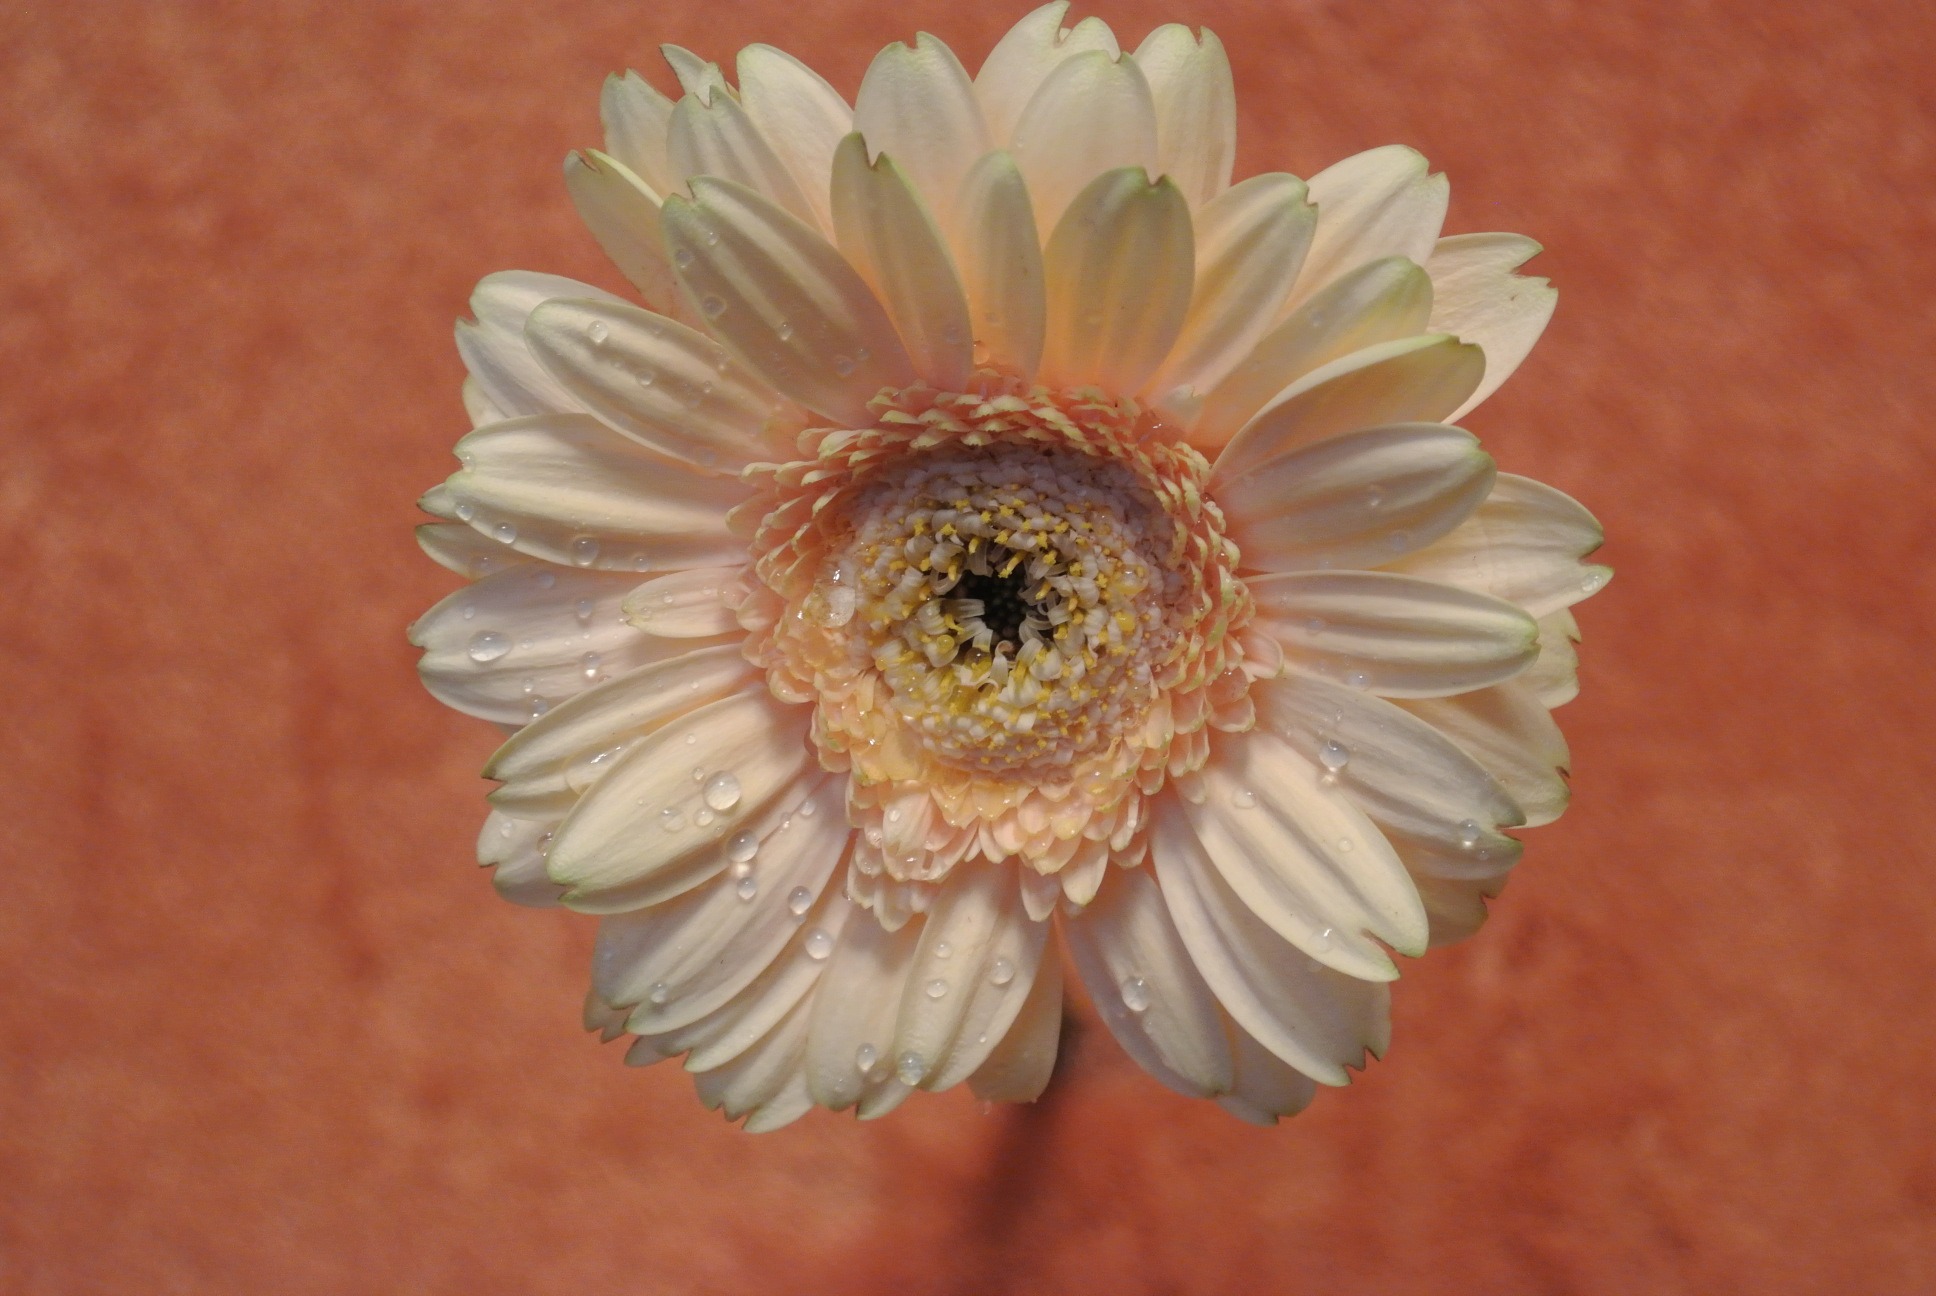
blossom, plant, flower, petal, bloom, daisy, garden, close, flora, close up, gerbera, macro photography, flowering plant, daisy family, plant stem, land plant